1st Minnesota Infantry Regiment

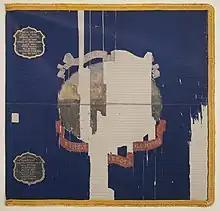
Regimental Banner of the 1st Minnesota Volunteer Infantry Regiment (Inspired former flag of Minnesota)

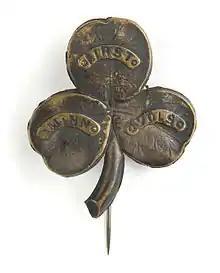
Plain brass First Minnesota Volunteer Infantry badge worn on the kepi. It was worn by Sergeant Chesley Billings Tirrell of Company C. The officers version was nickel plated. The trefoil was the Corps emblem of the II Corps that the 1st Minn. was attached to.<a href="http%3A//www.mnhs.org">Minnesota Historical Society.

The 1st Minnesota Infantry Regiment was a Union infantry regiment active during the American Civil War that participated in the battles of First Bull Run, Antietam and Gettysburg. The regiment is famous for charging into a brigade of Confederate soldiers on the second day of the Battle of Gettysburg when Major General Winfield Scott Hancock gave a command for them to do so. This blunted the Confederate attack and helped preserve the Union's precarious position on Cemetery Ridge.